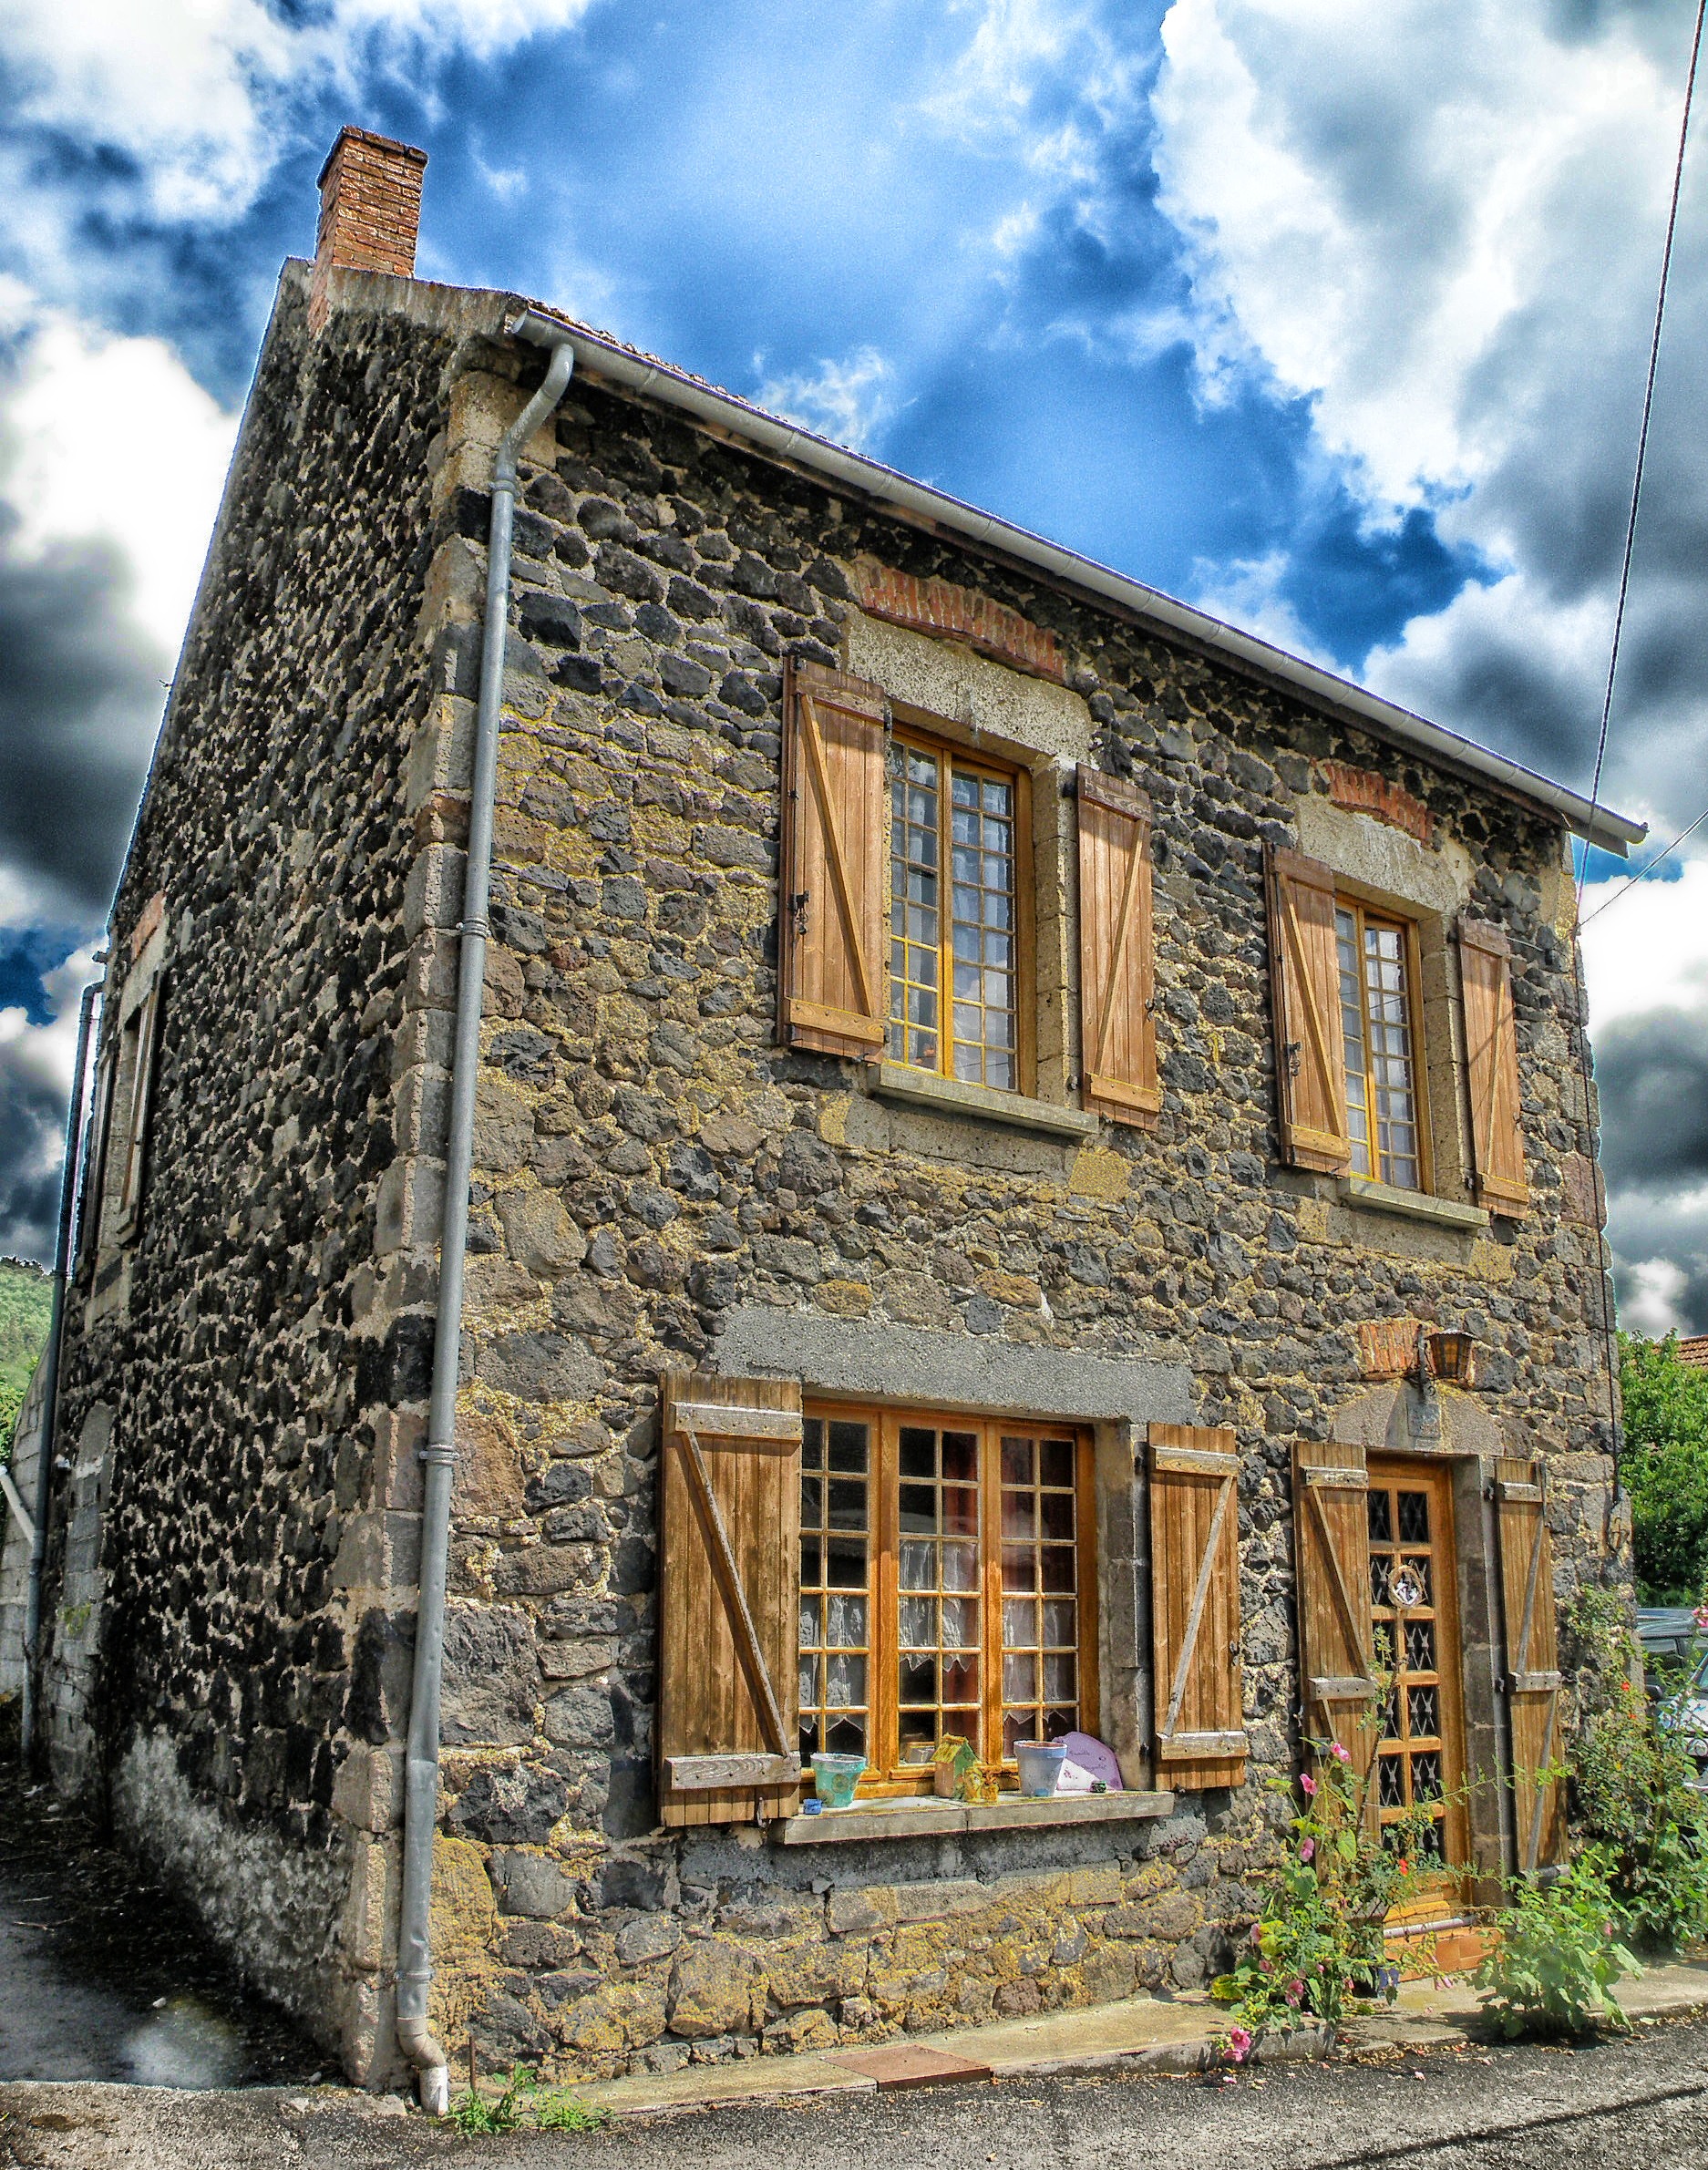
architecture, sky, house, window, town, building, home, wall, stone, village, france, suburb, cottage, facade, property, outside, hdr, clouds, windows, estate, neighbourhood, urban area, residential area, saillant, wood shutters